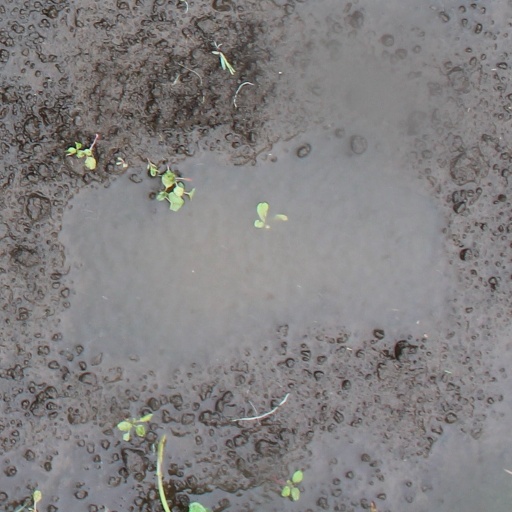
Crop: soybean